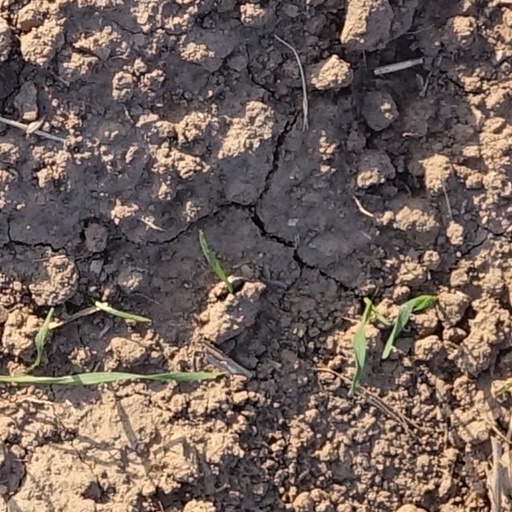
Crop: wheat